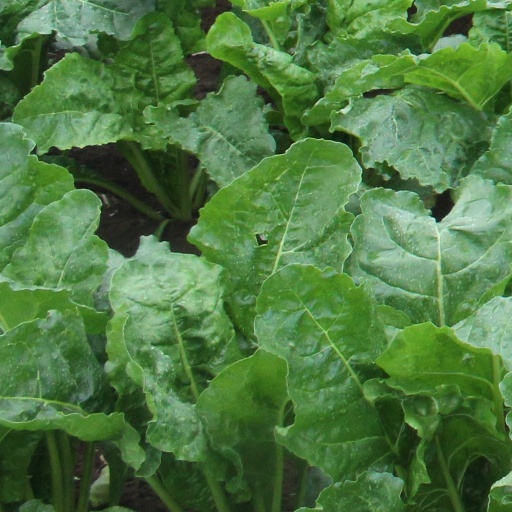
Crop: sugar beet